Ganochora

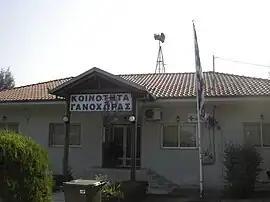
The community hall of Ganochora

Ganochora is a village and a community of the Katerini municipality. Before the 2011 local government reform it was part of the municipality of Katerini, of which it was a municipal district. The 2021 census recorded 656 inhabitants in the village.